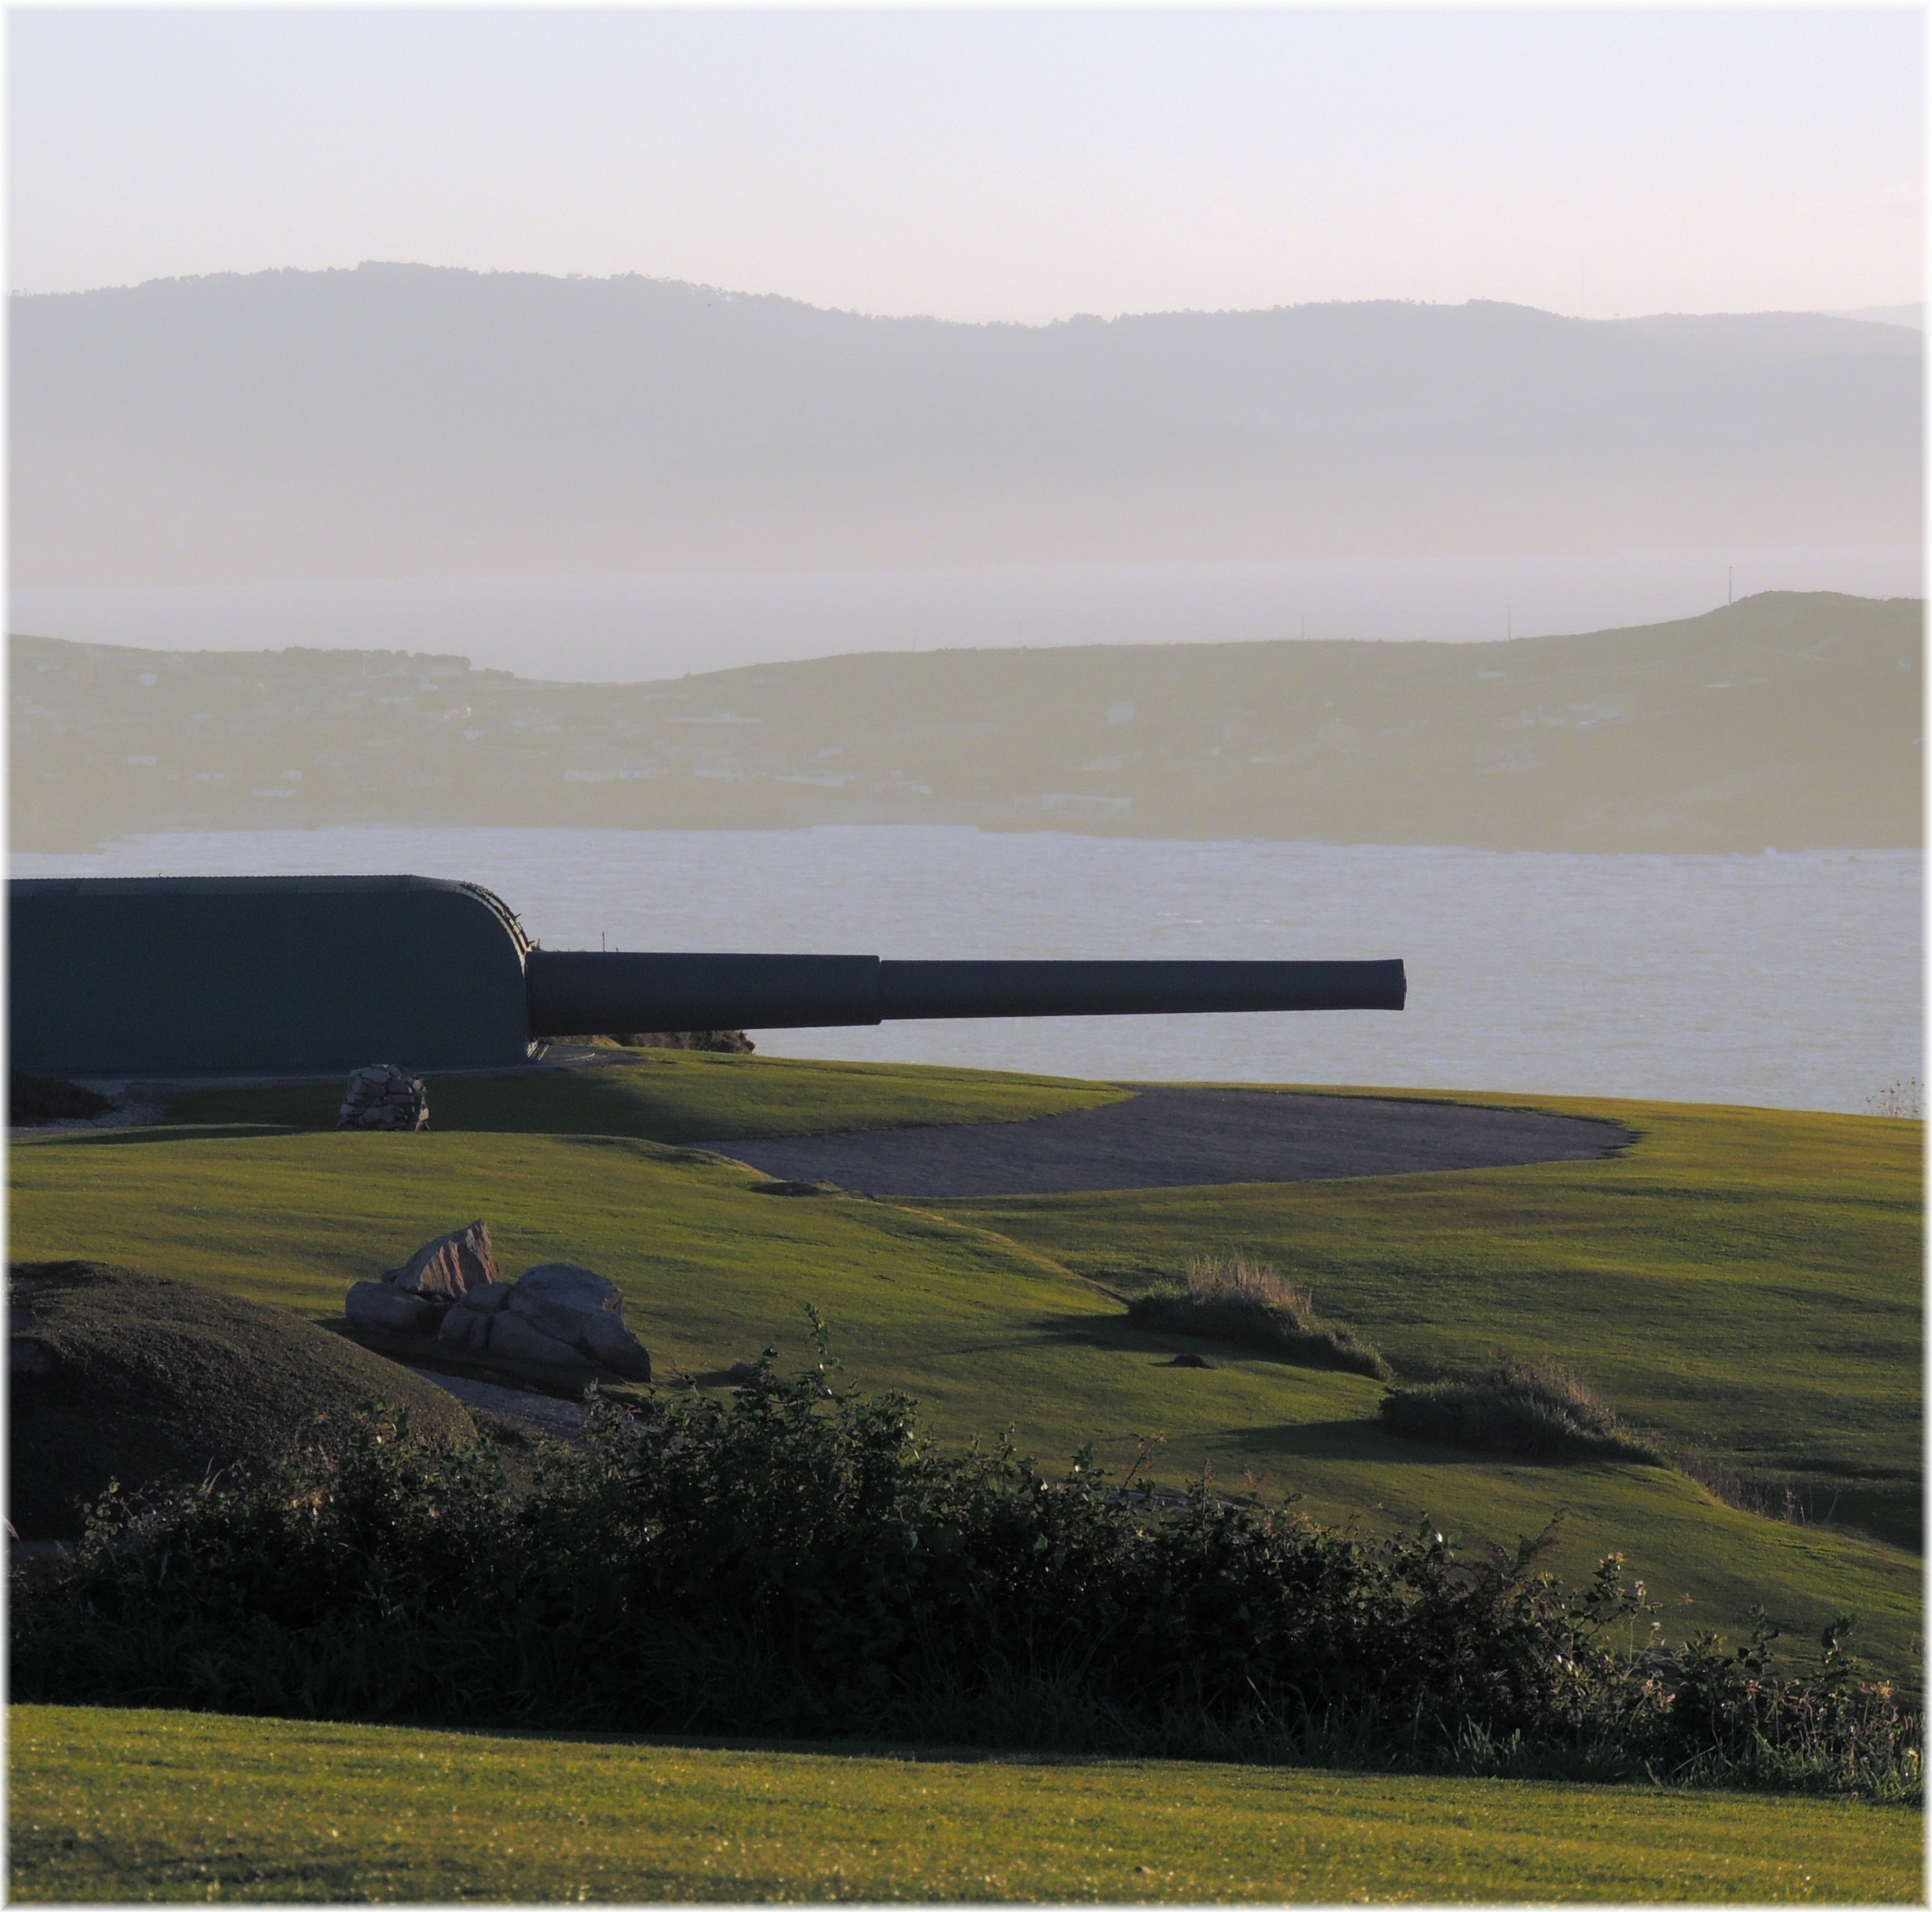
landscape, sea, coast, horizon, marsh, structure, prairie, morning, hill, lake, europe, reservoir, plain, spain, espagne, grassland, wetland, europa, espaa, galicia, militar, acorua, lacorua, espanha, habitat, canons, loch, armas, corua, galiza, corunna, galice, lacorogne, armamento, caones, montesanpedro, procinciacorua, rural area, atmospheric phenomenon, sport venue